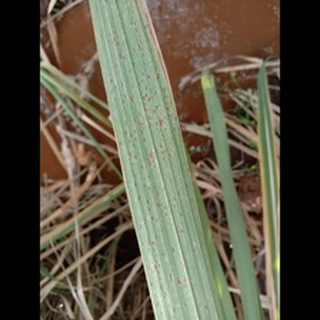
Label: sugarcane_rust